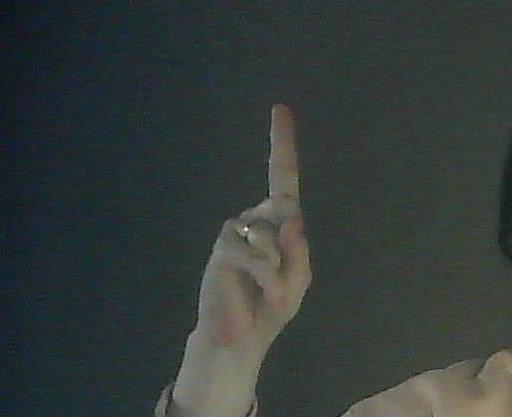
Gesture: one